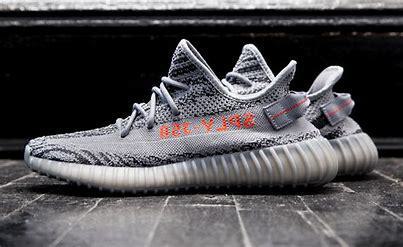
Brand: Adidas
Model: Yeezy Boost 350 V2